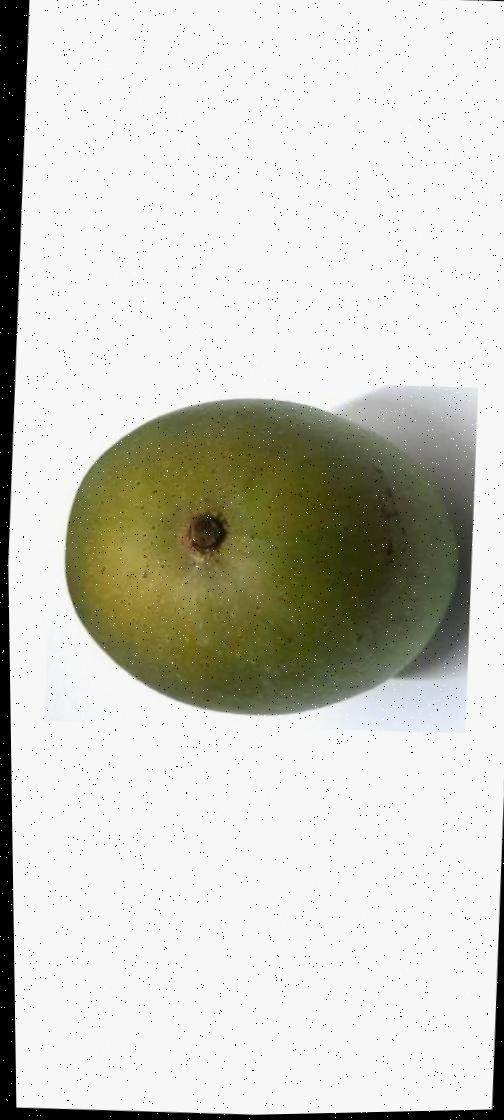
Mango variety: Ashshina Zhinuk